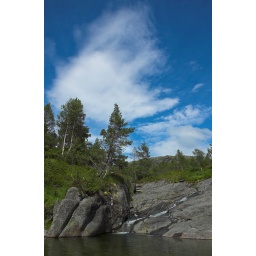
A little river in the mountain 3